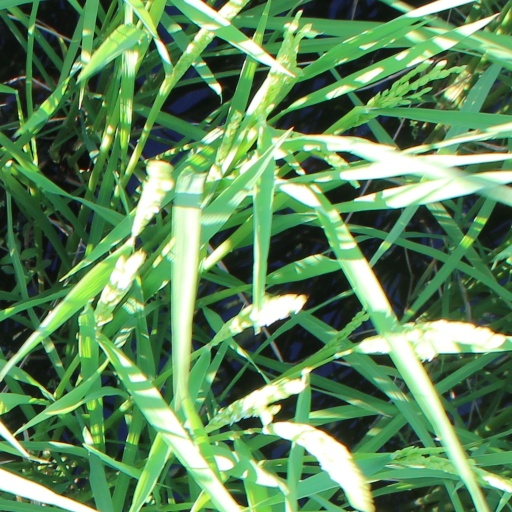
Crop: rice